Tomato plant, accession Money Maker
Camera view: bottom (45 deg); turntable rotation: 240 degrees
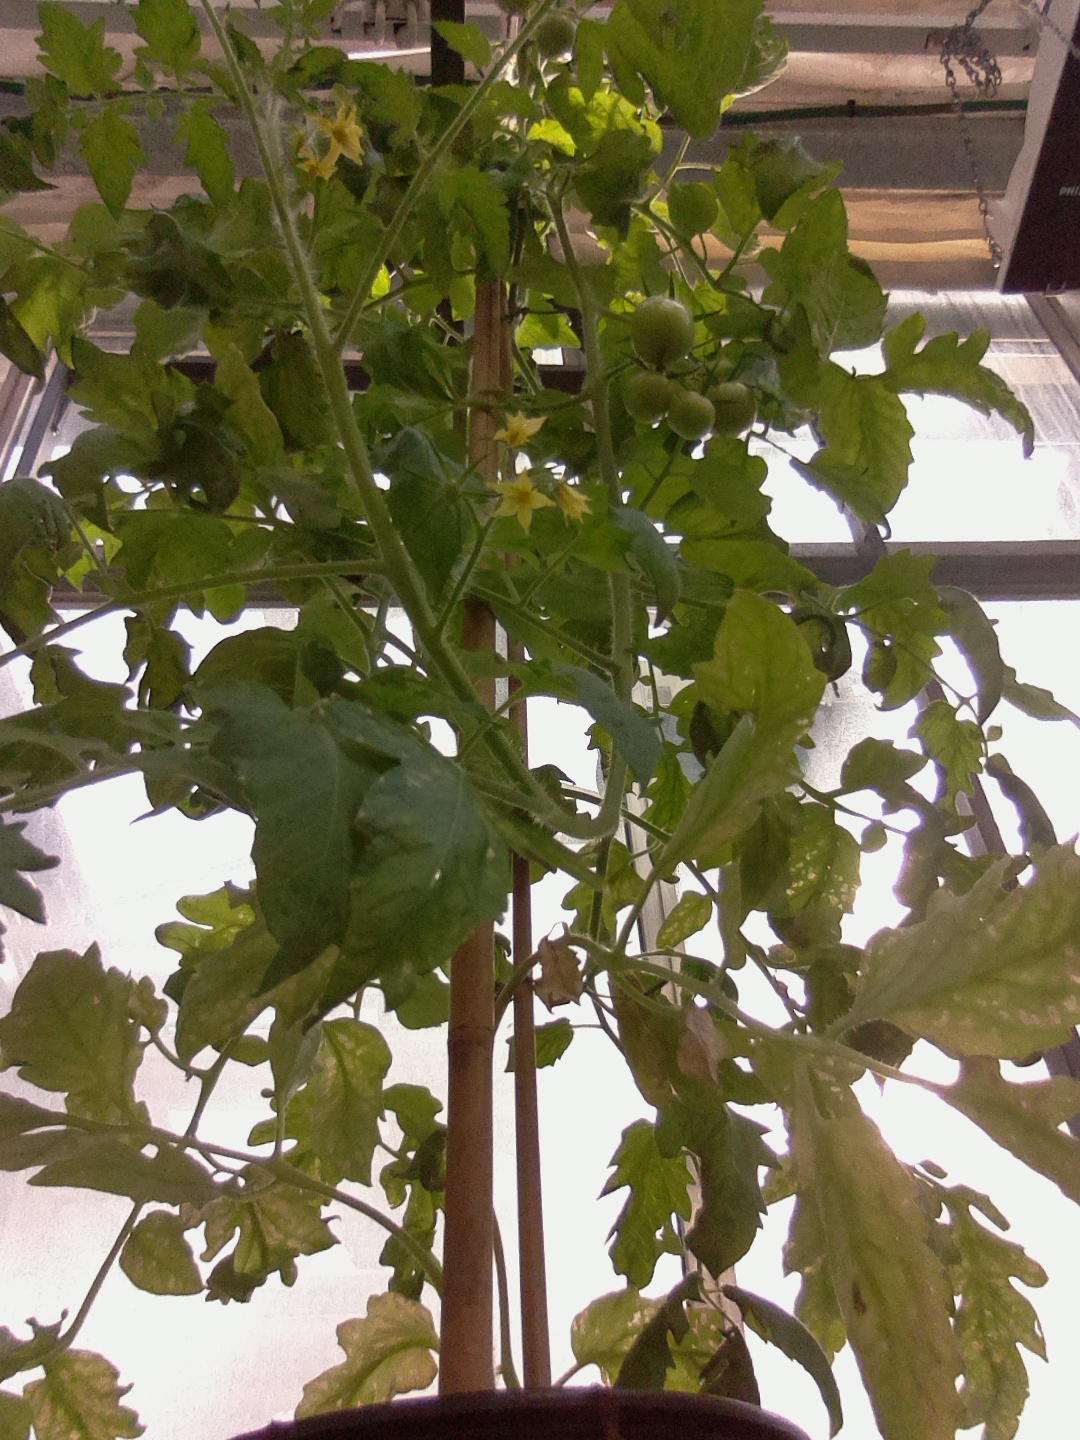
BBCH growth stage 72: 20%-30% of final fruit size